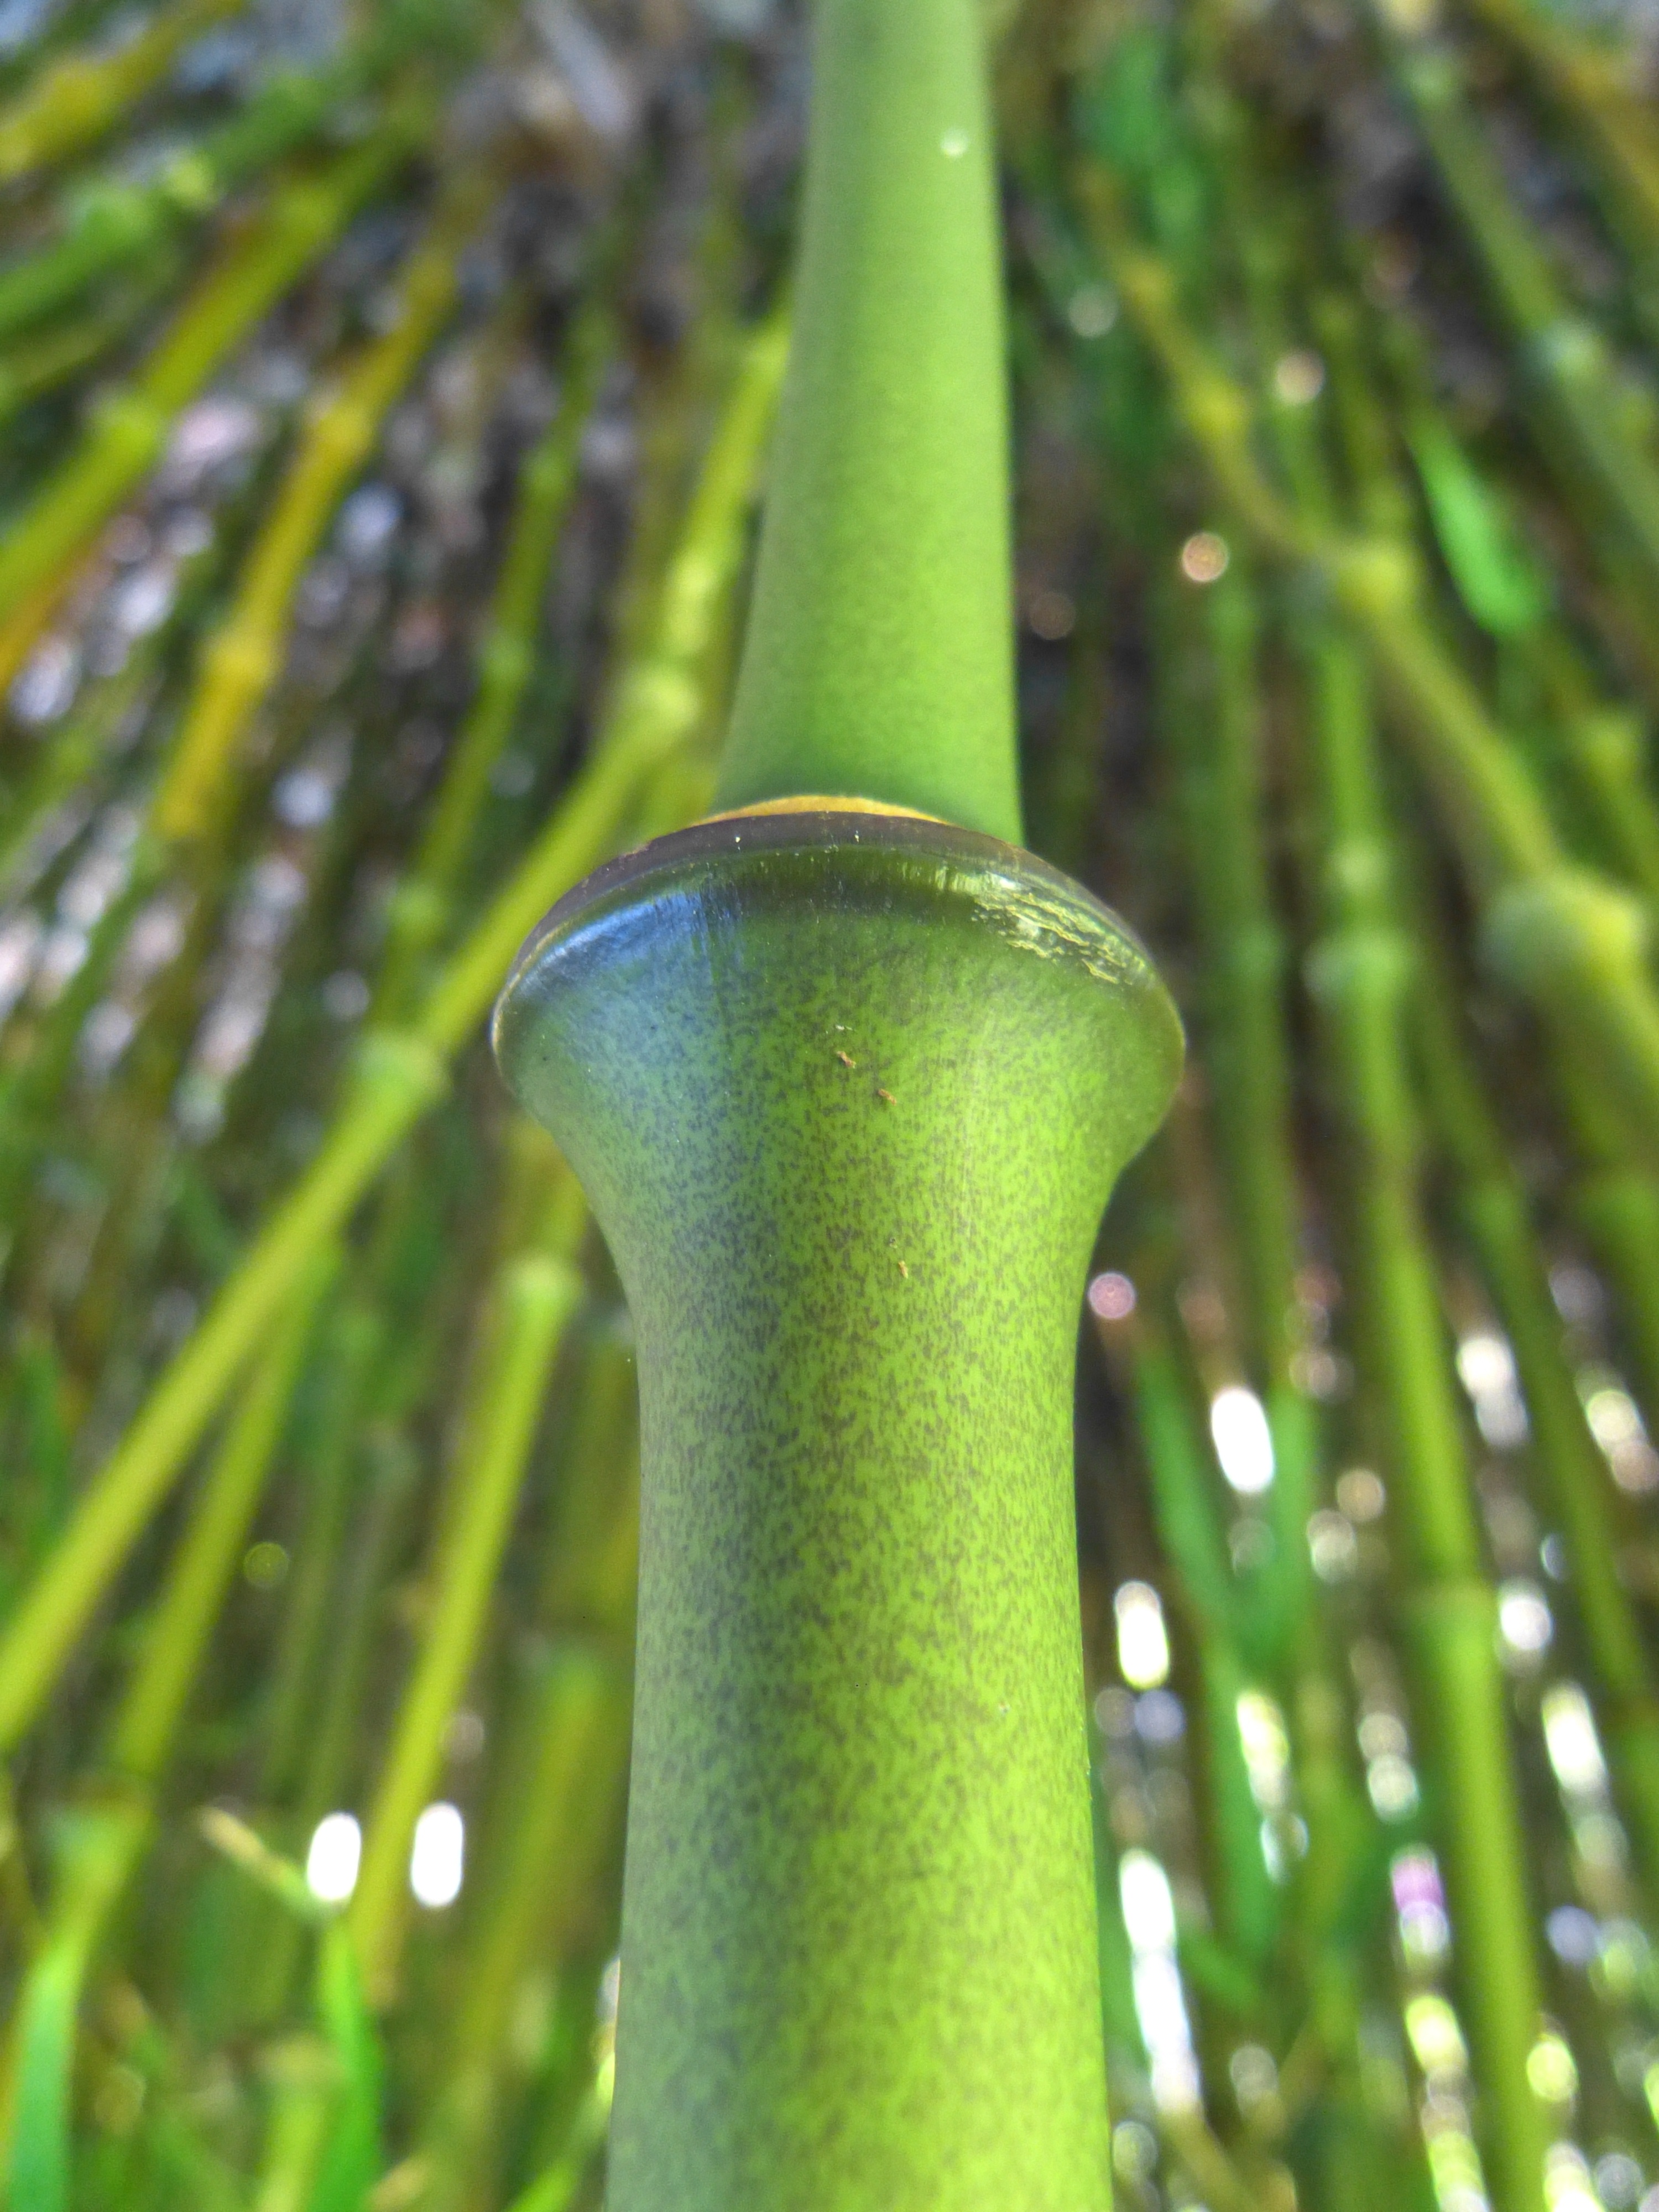
tree, water, grass, branch, plant, lawn, leaf, flower, green, produce, botany, twig, stalk, bamboo, knot, licorice, macro photography, bamboo stalks, bamboo node, bamboo stick, grass family, plant stem, ferns and horsetails, arecales, horsetail family